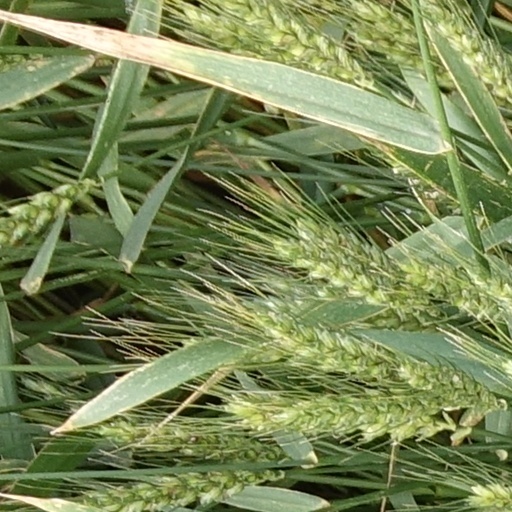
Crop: wheat